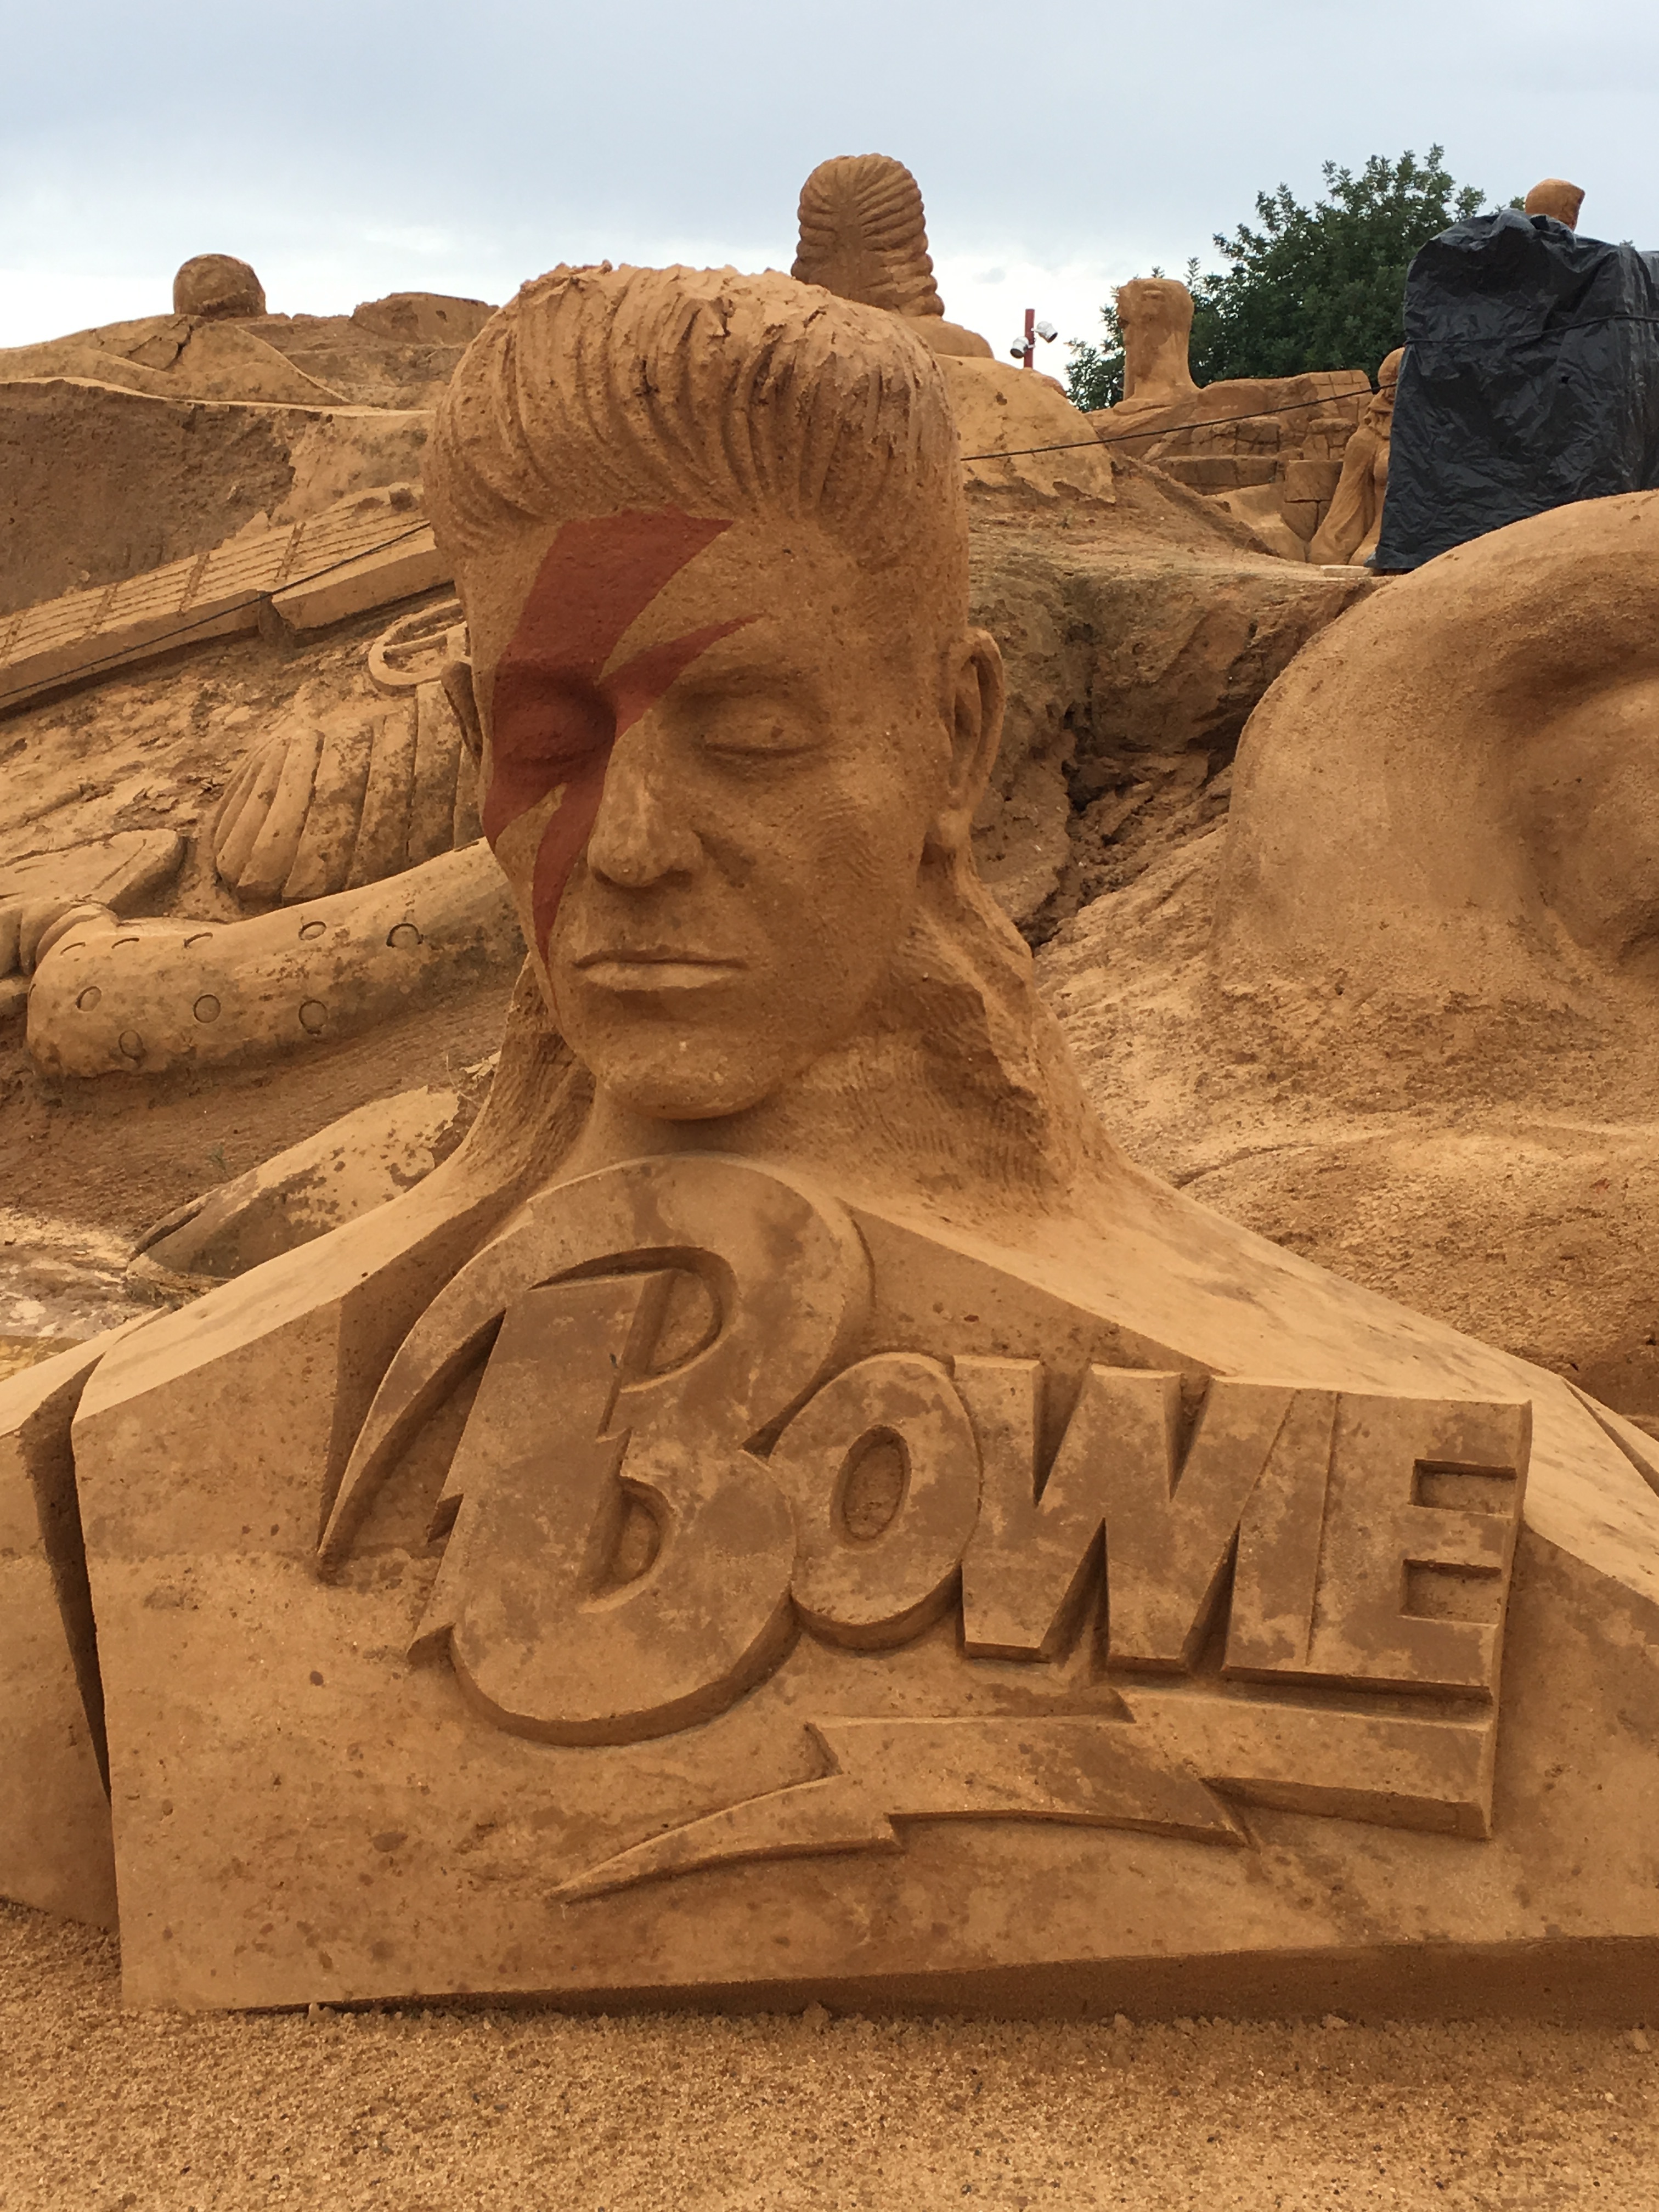
beach, sand, rock, monument, soil, material, artwork, sculpture, art, temple, badlands, portugal, carving, sandburg, sand sculpture, sand sculptures, sandworld, ancient history, egyptian temple